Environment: real
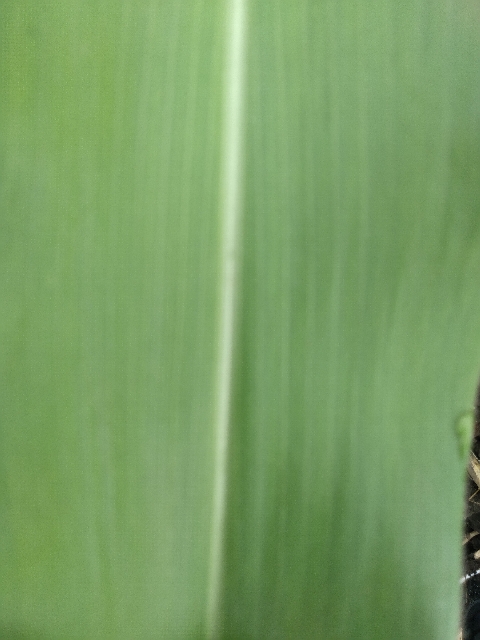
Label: healthy